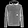
Label: Pullover